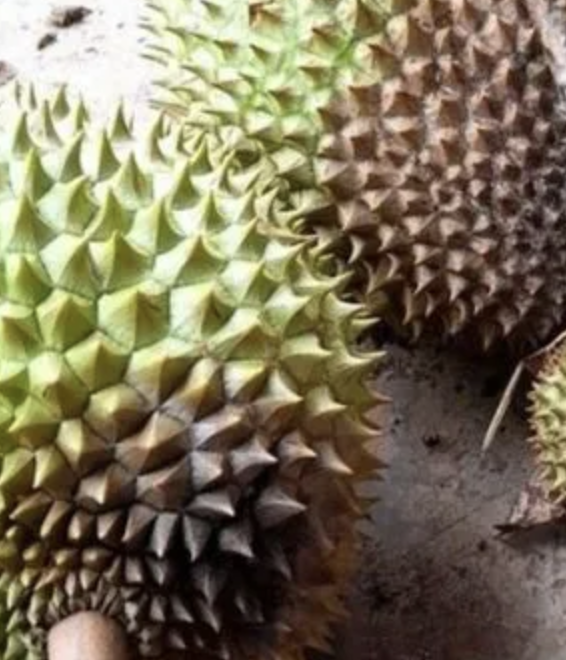
Label: fruit_rot